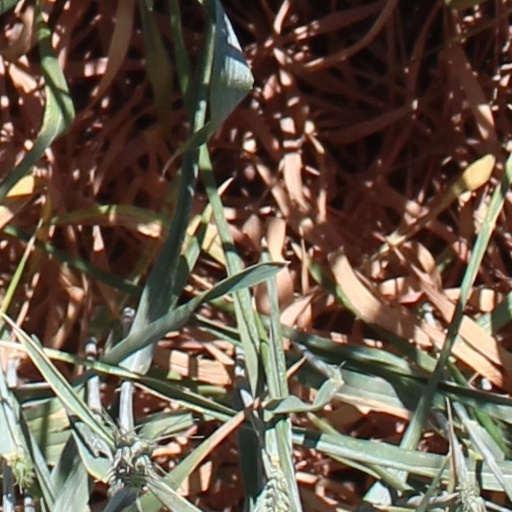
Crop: wheat